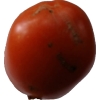
Label: tomato